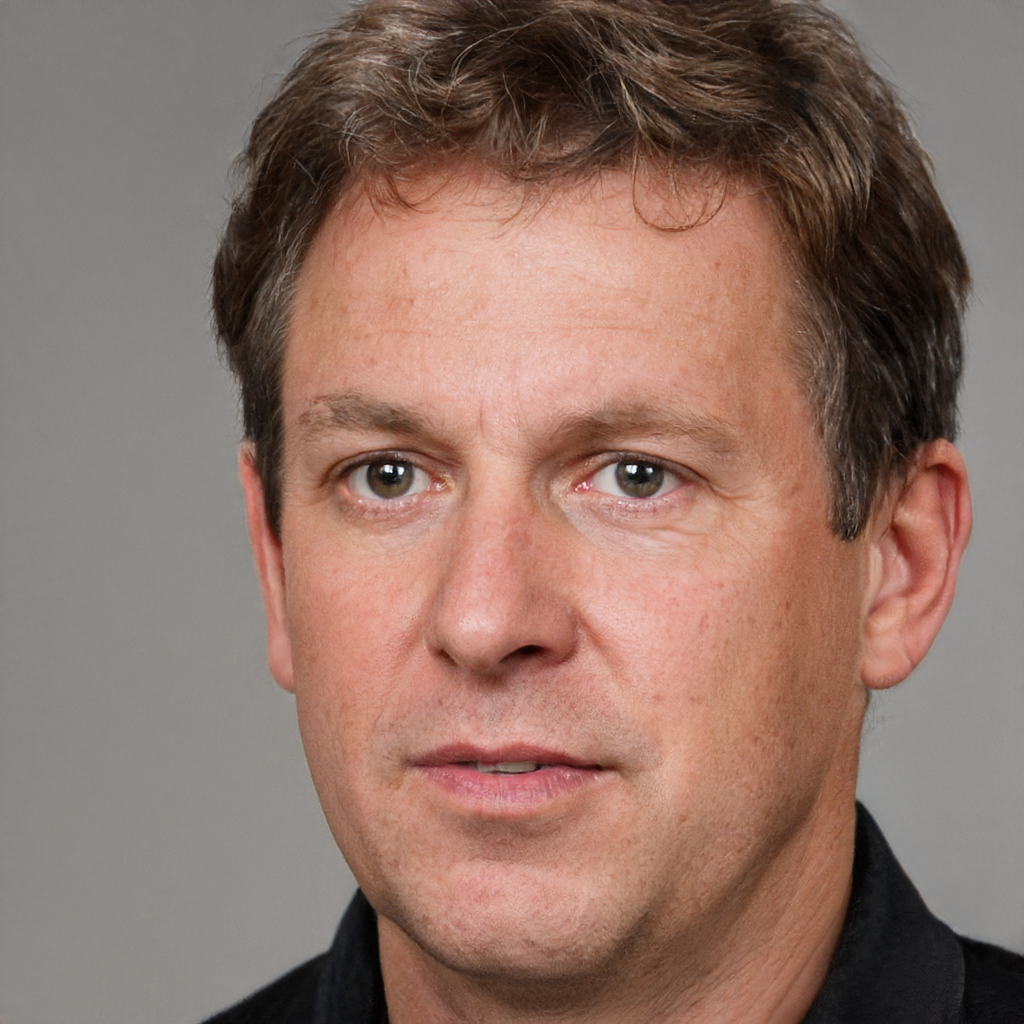
Gender: Male